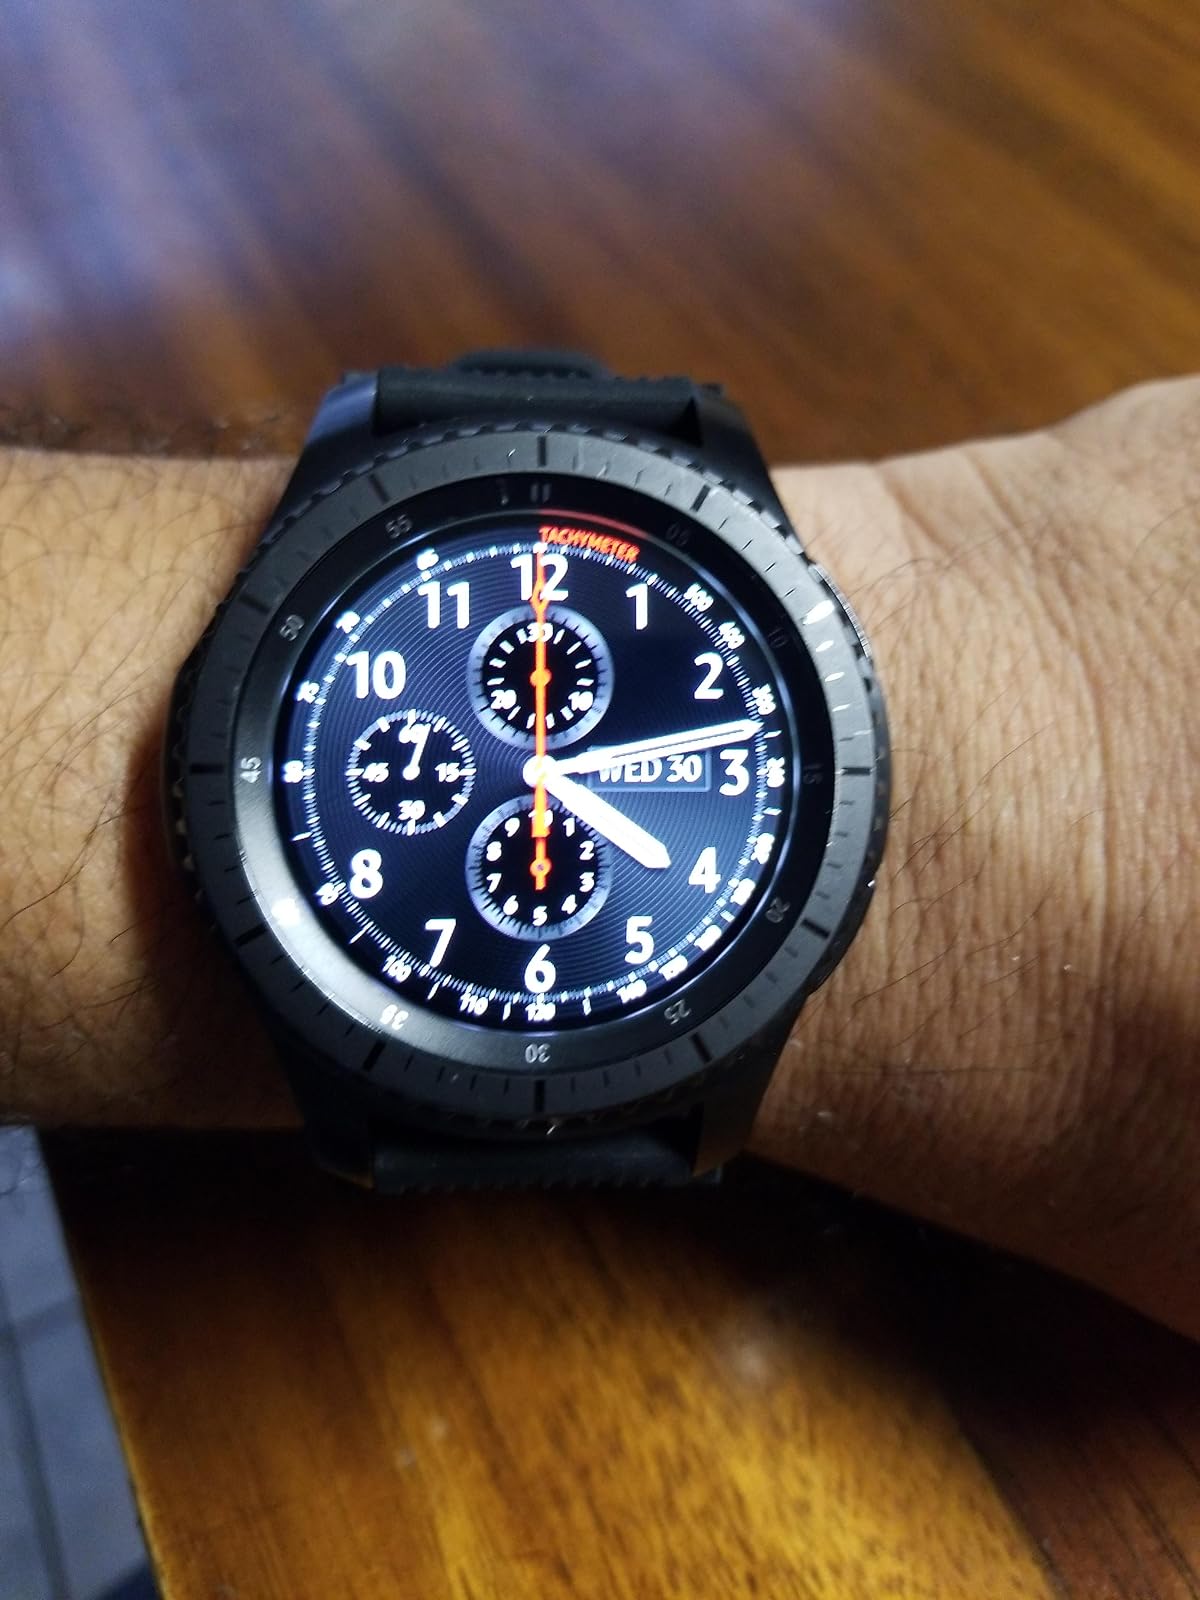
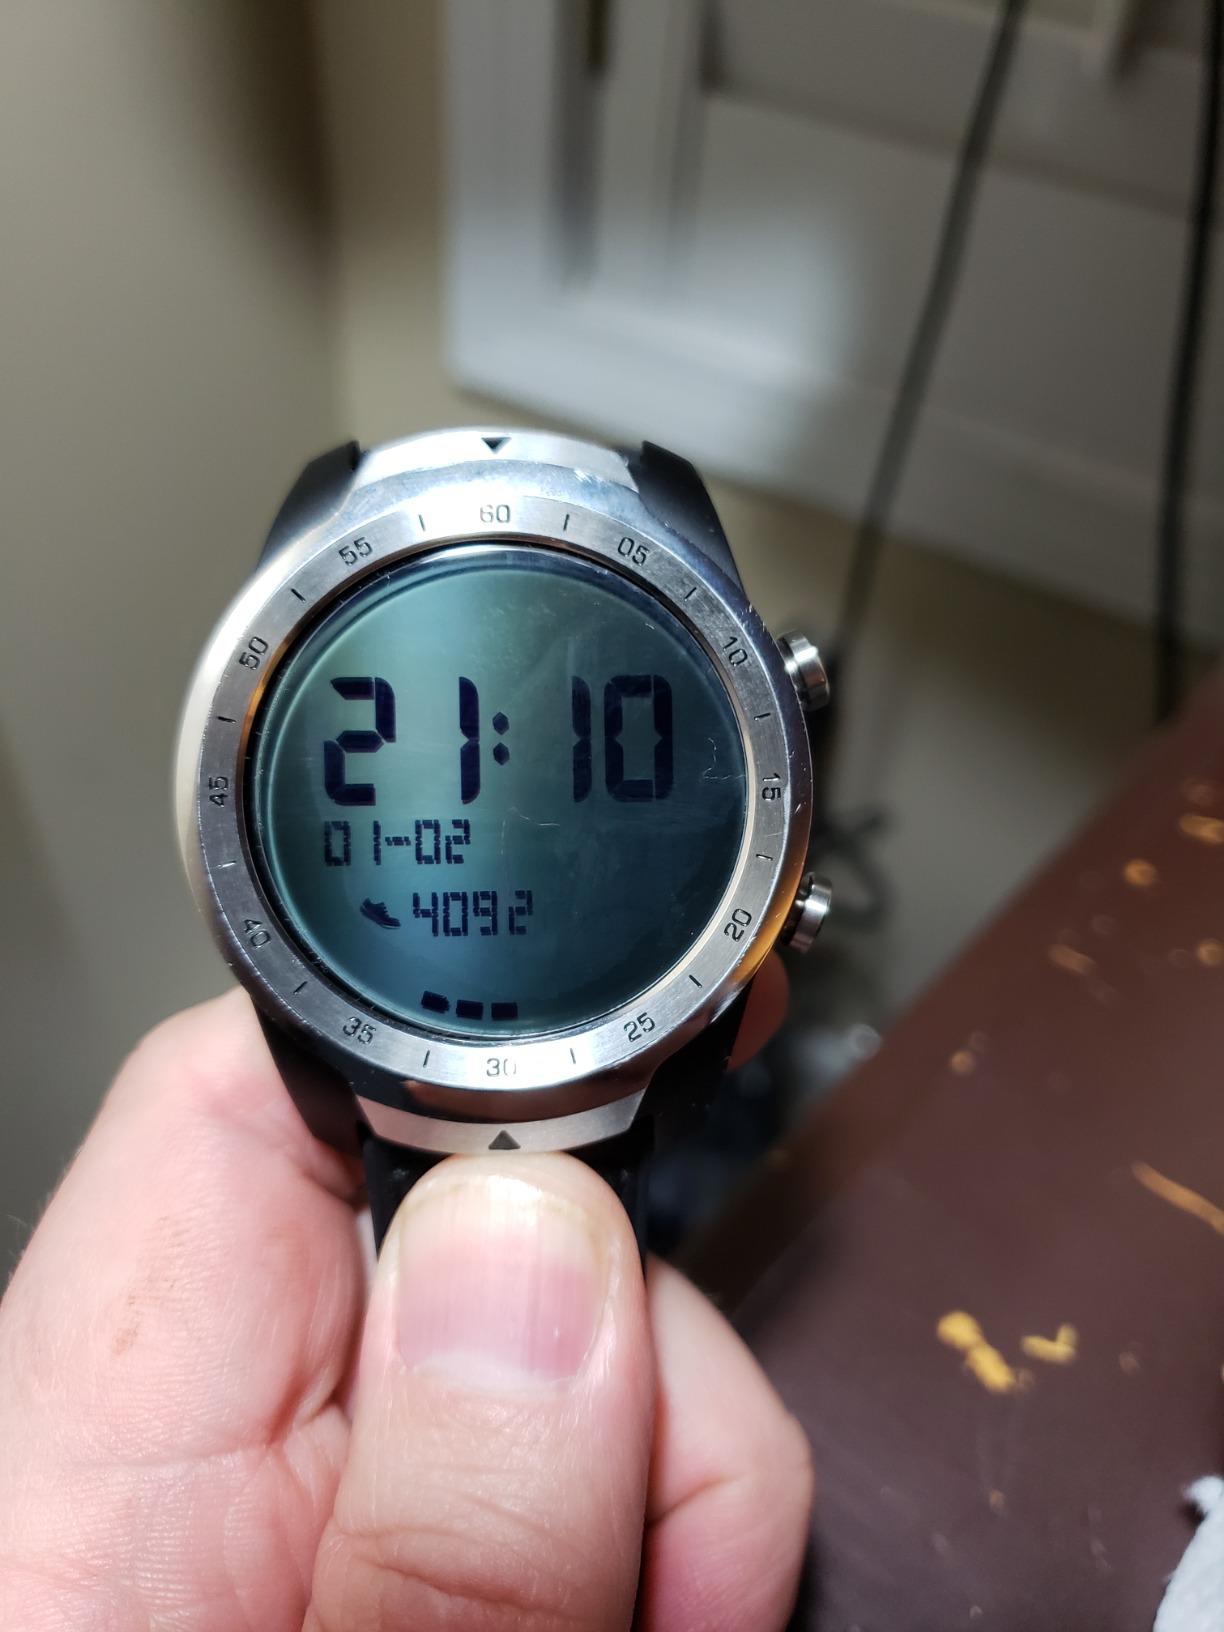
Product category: smartwatch
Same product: no